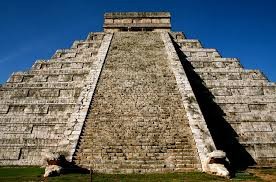
Landmark: Chichen Itza